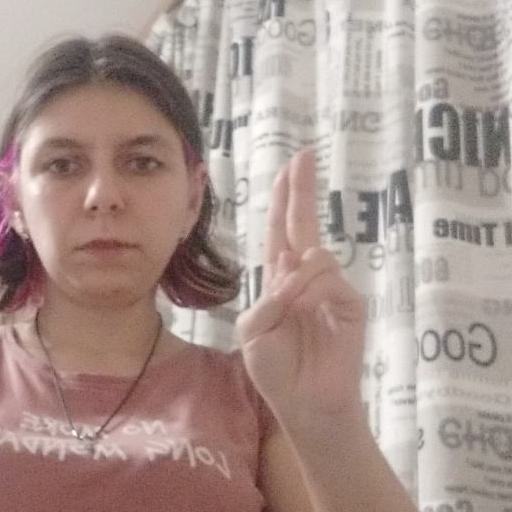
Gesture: two_up